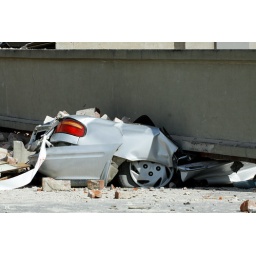
A car is crushed flat by masonry falling from a building on Gloucester Street in Christchurch CBD.